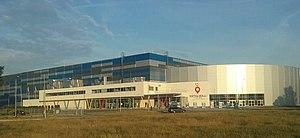
Karolina Bosiek, née le 20 février 2000 est une patineuse de vitesse polonaise.